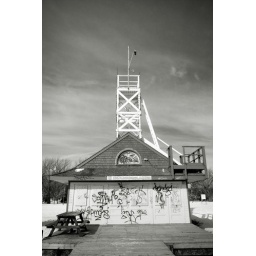
Cold, sunny and not a soul in the water - an easy day at the beach for most lifeguards...